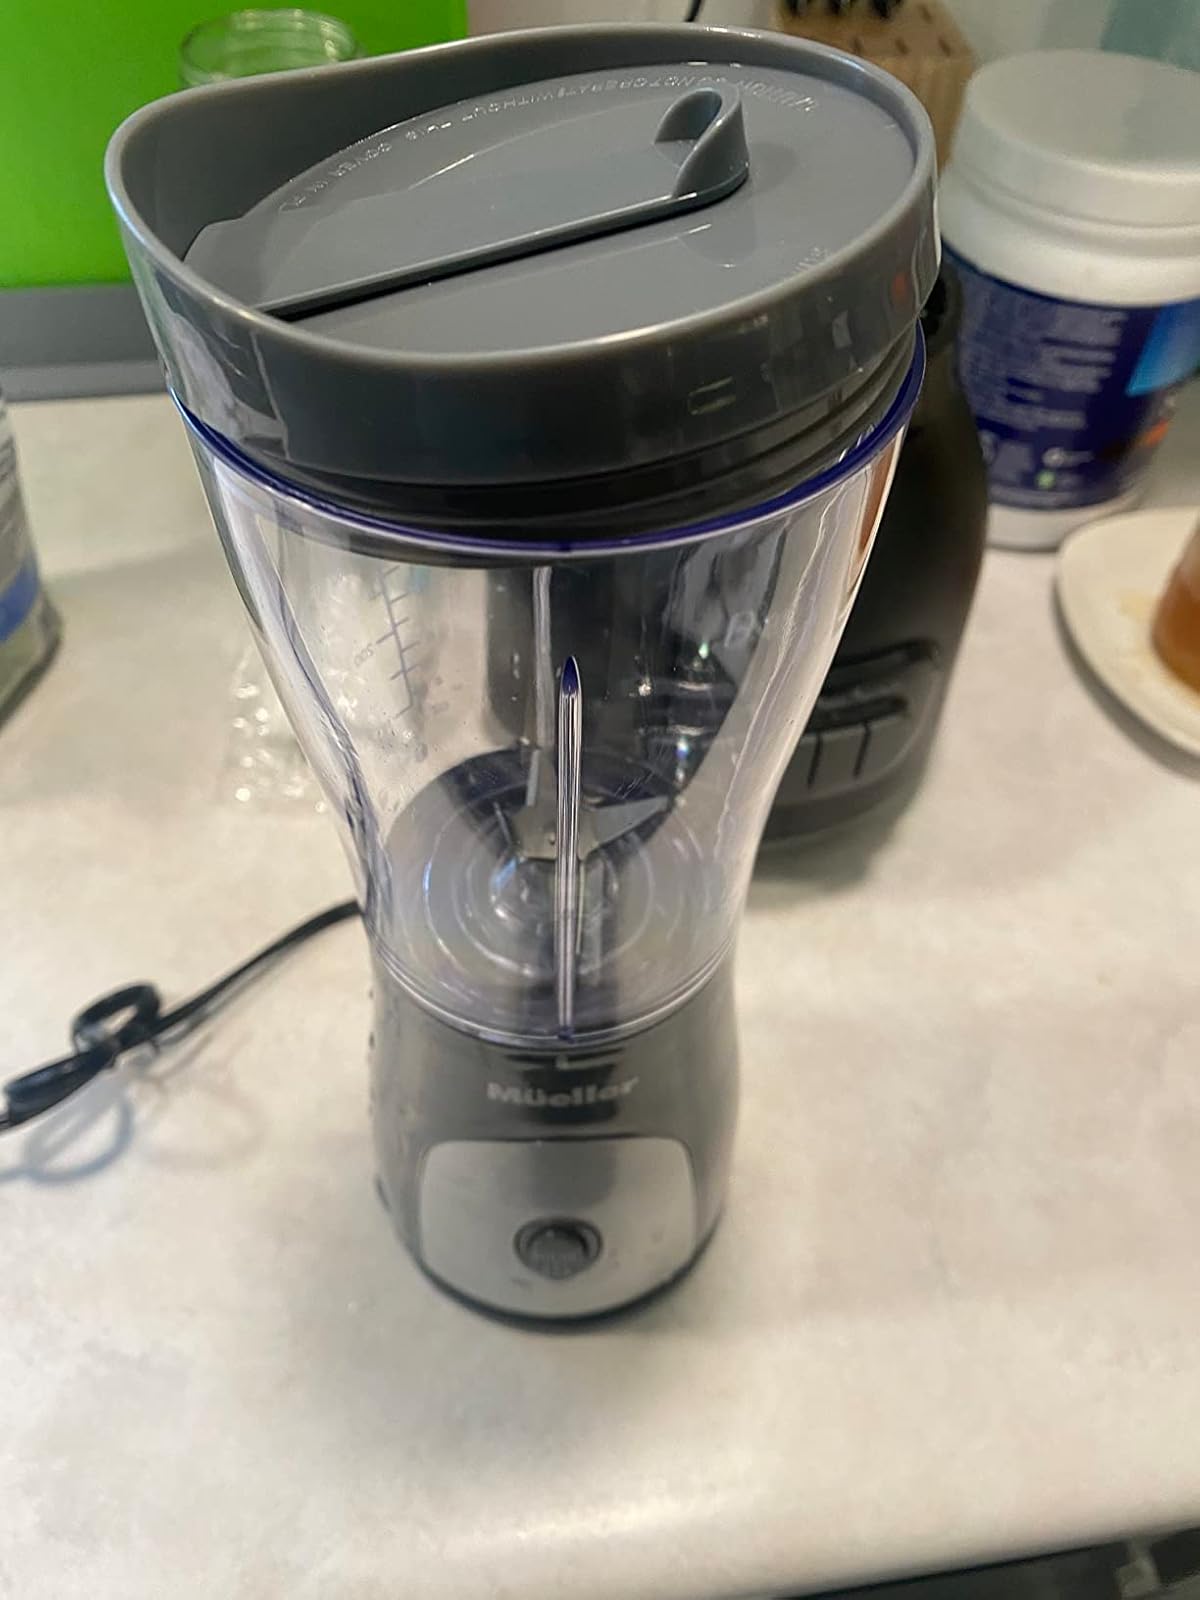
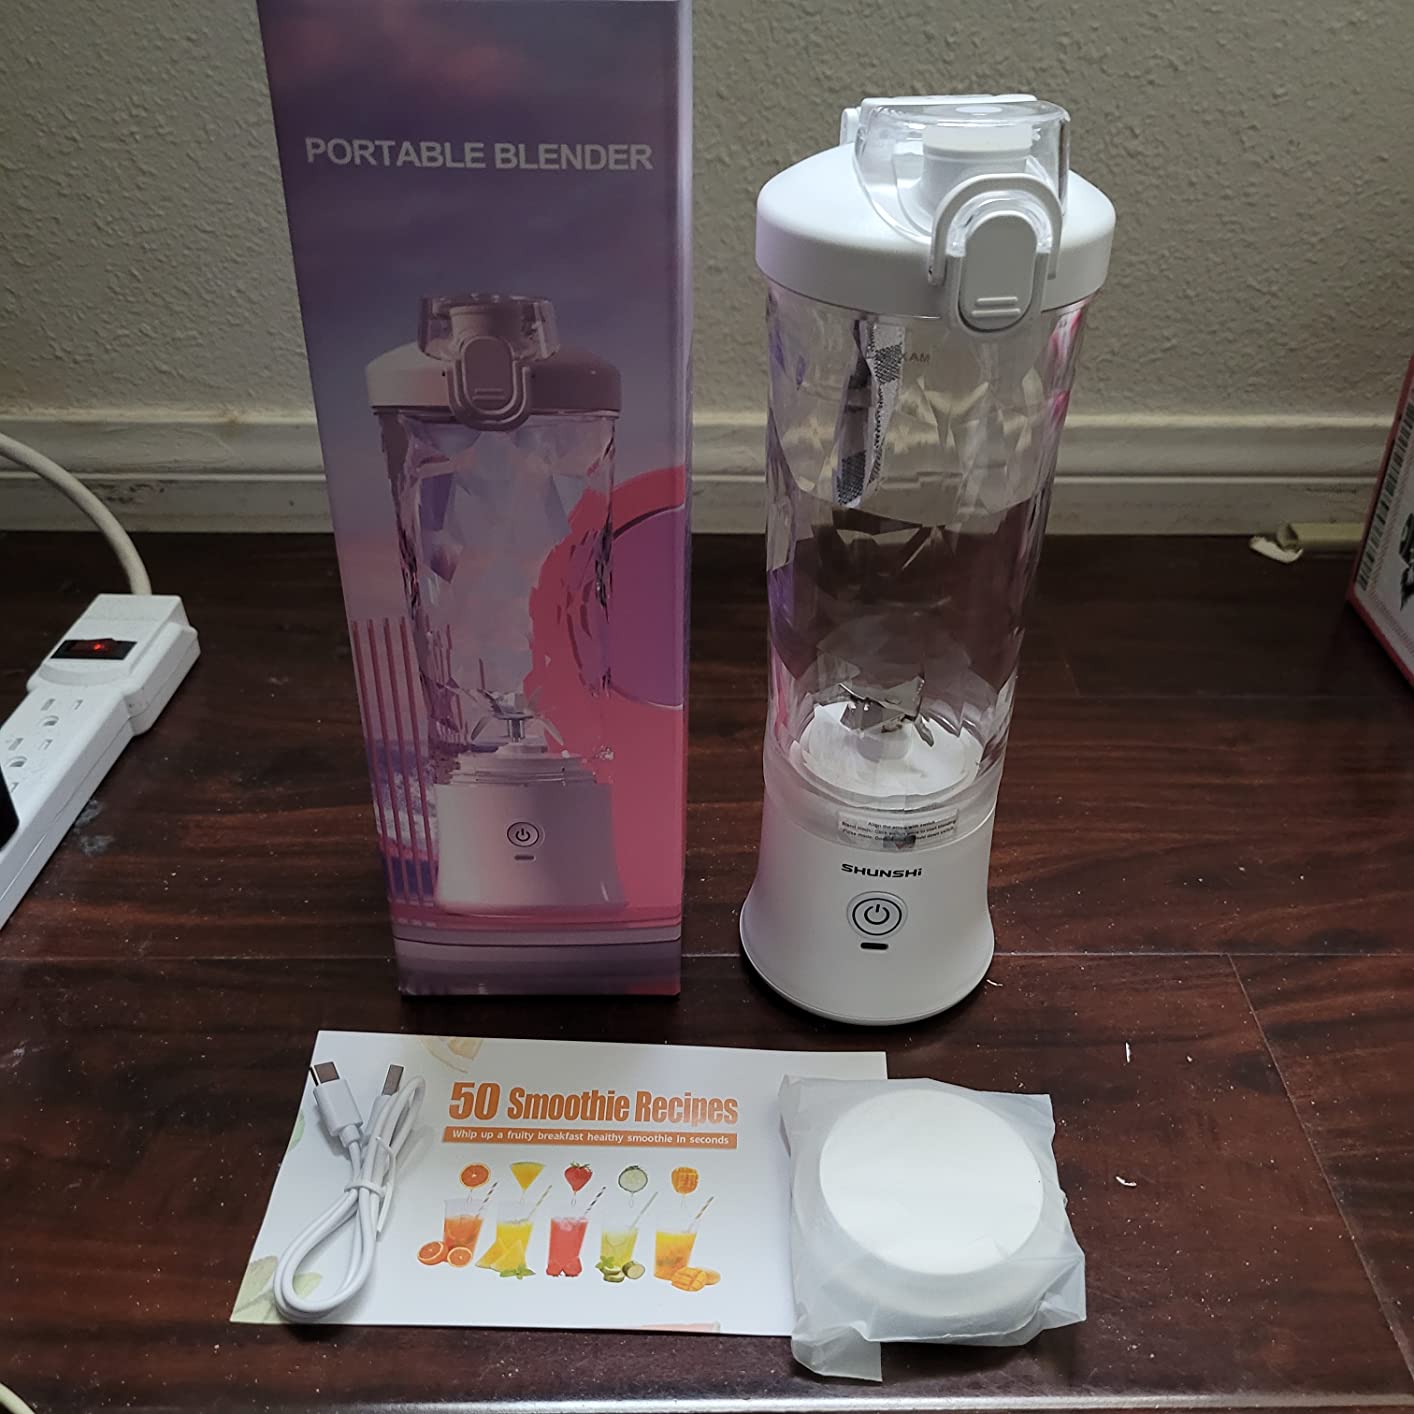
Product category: items_blender
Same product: no